Château de Montmorency (Val-d'Oise)

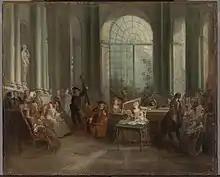
"Concert in the Oval Salon of Pierre Crozat's Château de Montmorency" (c. 1720–1724) by Nicolas Lancret

He turned his country seat into the centre of social gatherings which inspired Crozat's protégé Antoine Watteau for some of his paintings.